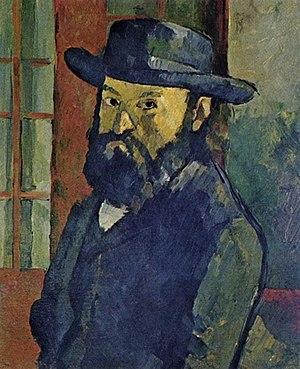
Le musée des Beaux-Arts de Berne, appelé en allemand Kunstmuseum Bern fut fondé en 1879.
Cette liste de peintures de Paul Cézanne reste non exhaustive.